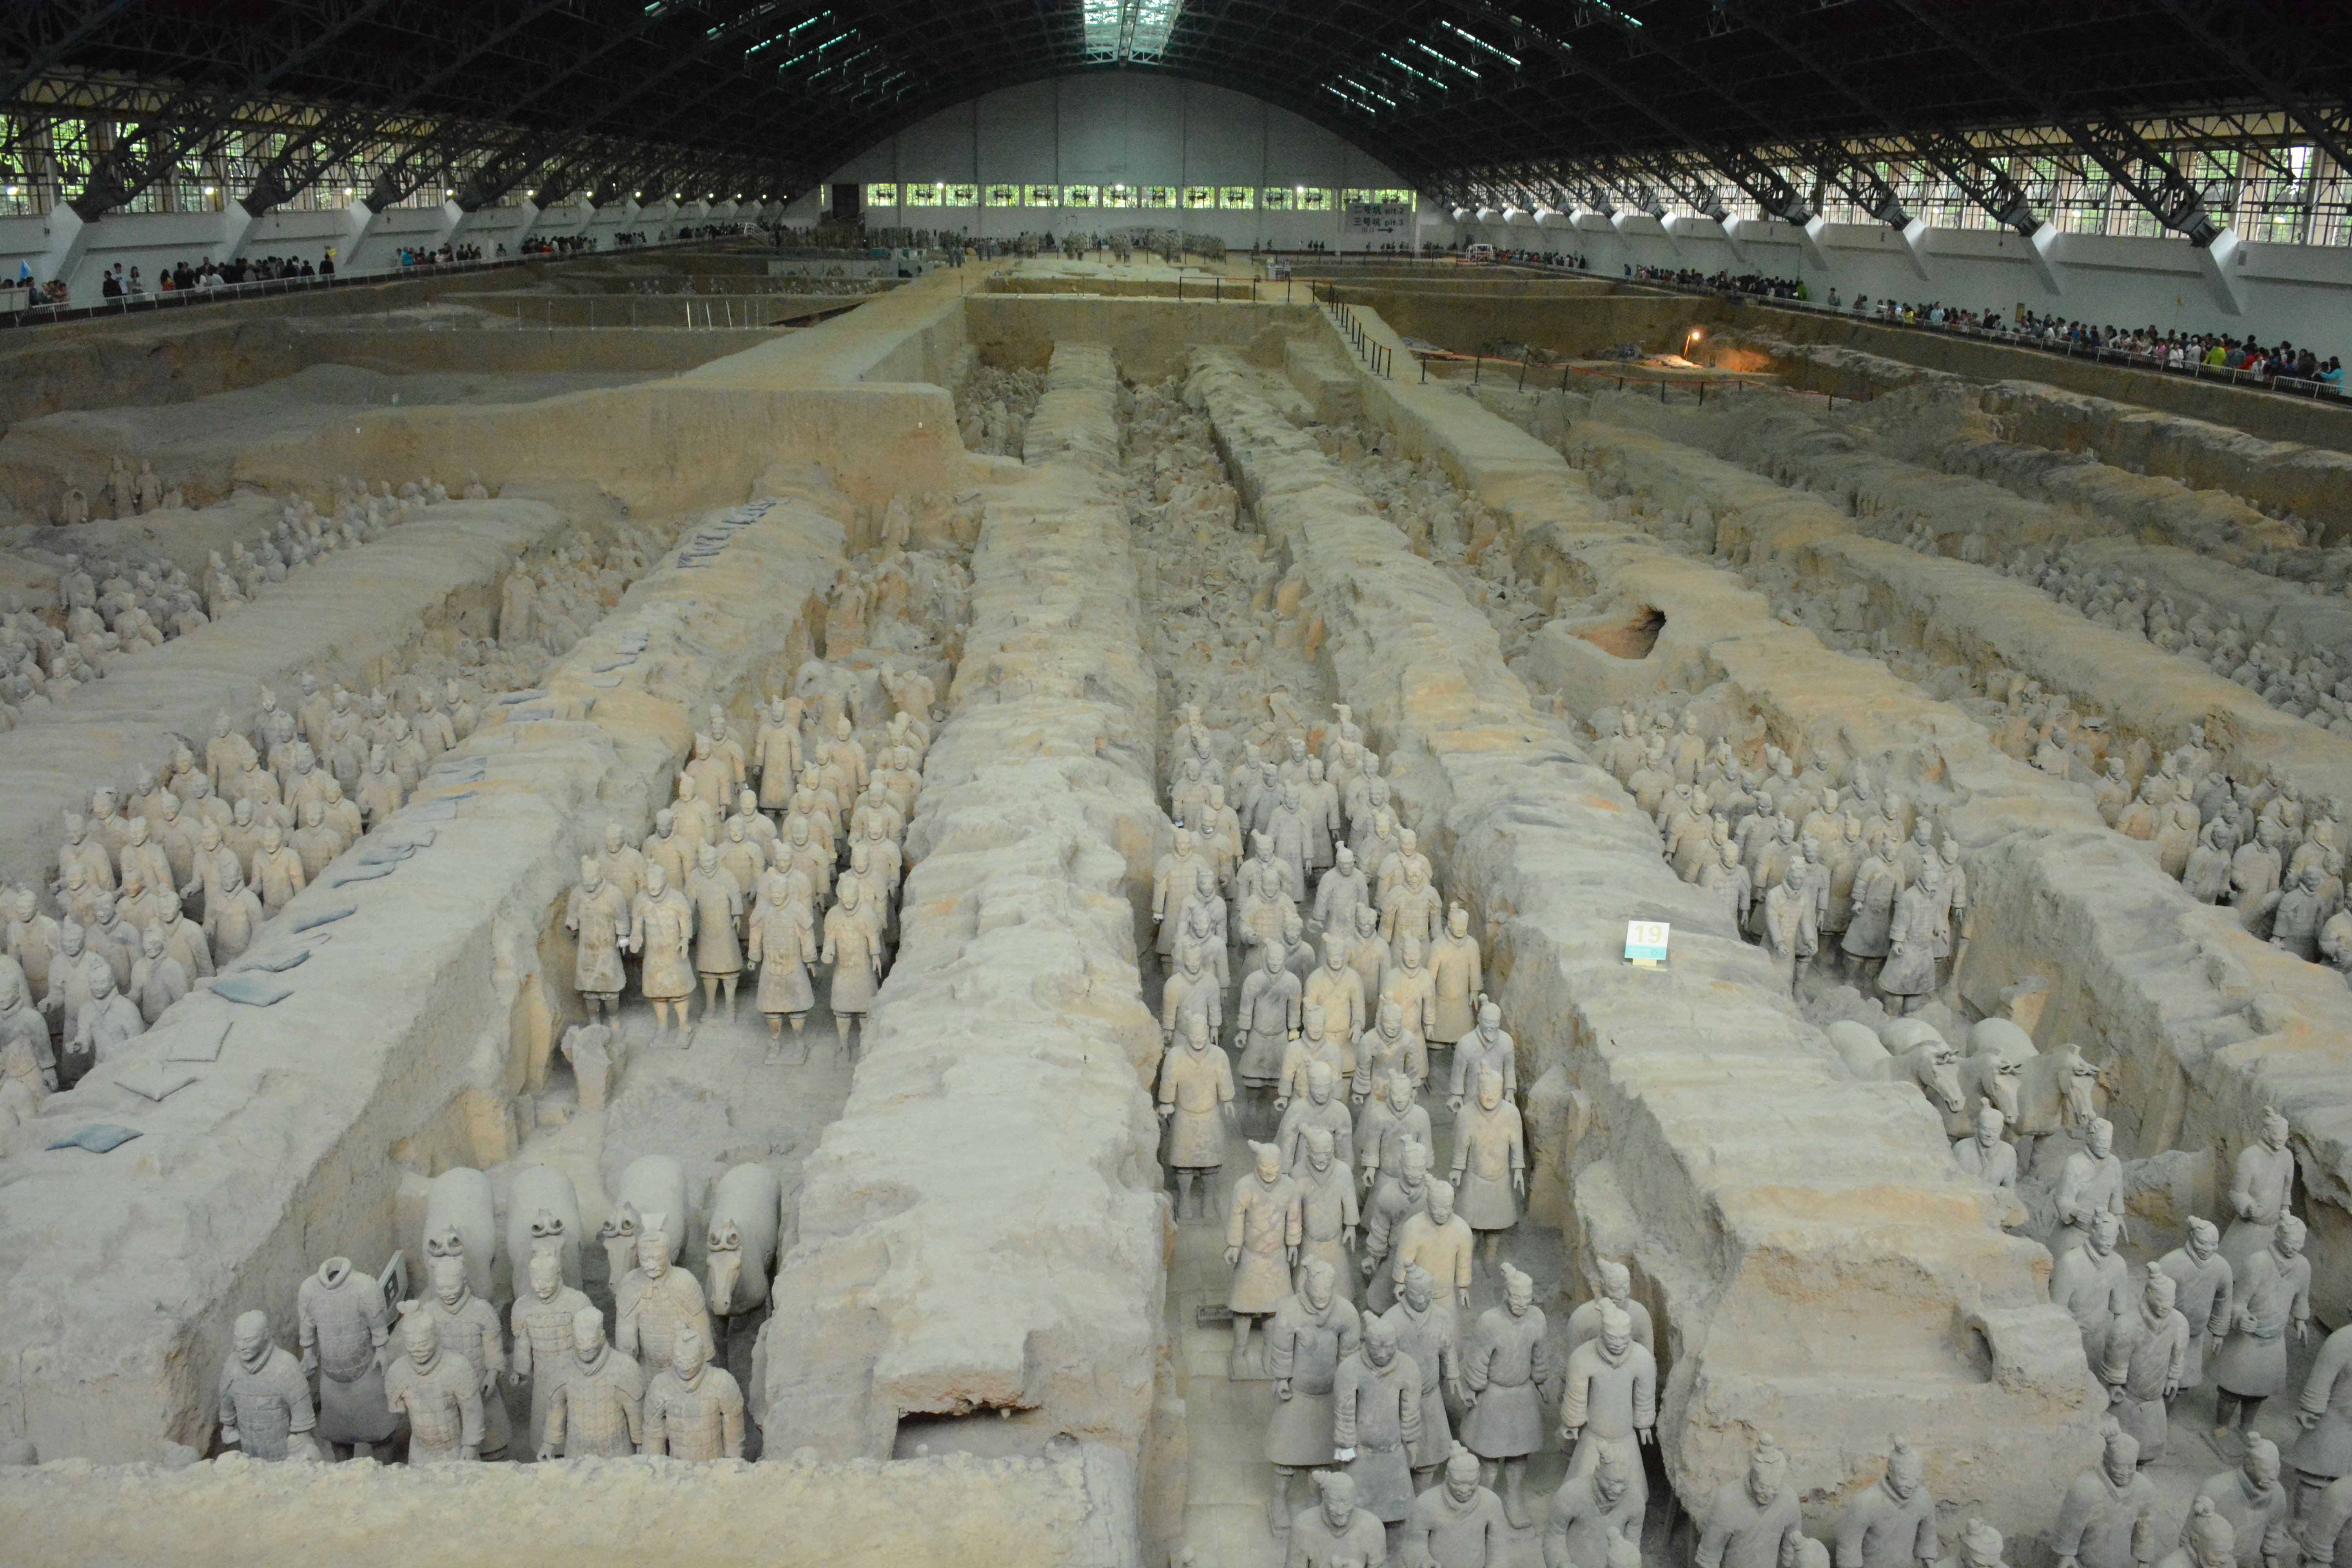
structure, old, military, statue, chinese, soldier, army, museum, asia, ancient, tourism, terracotta, arena, amphitheatre, archeology, history, heritage, imperial, china, burial, excavation, warrior, archaeological site, xi an, terracotta warriors, xian, ancient history, mecca, sport venue